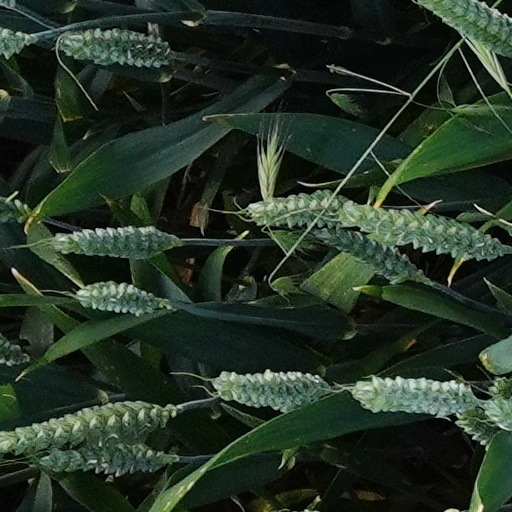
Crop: wheat